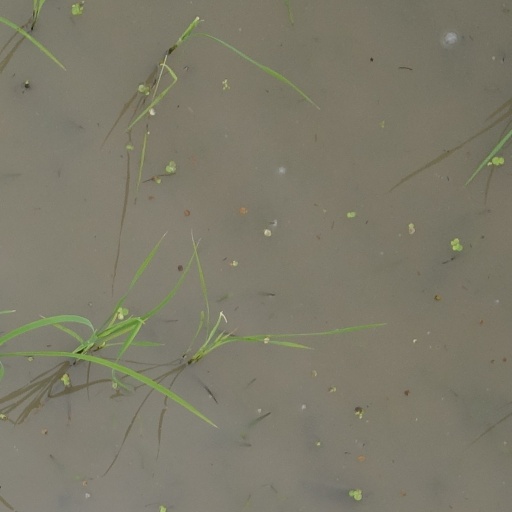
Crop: rice